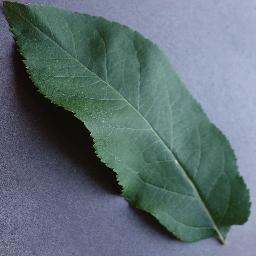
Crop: apple
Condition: healthy